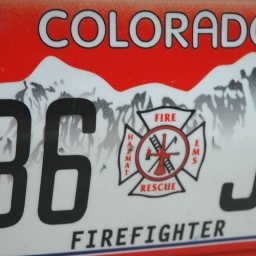
seen in castle rock co